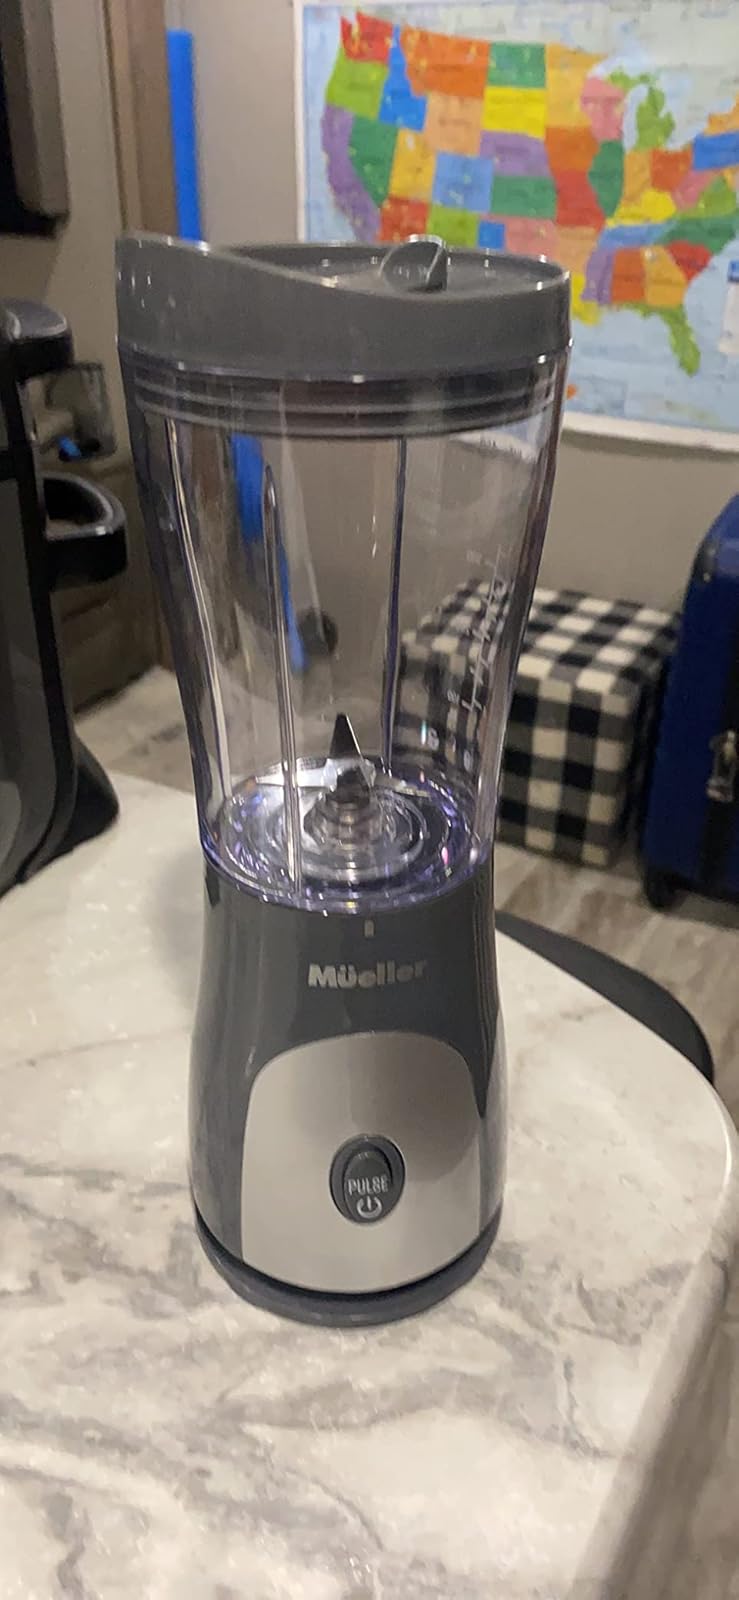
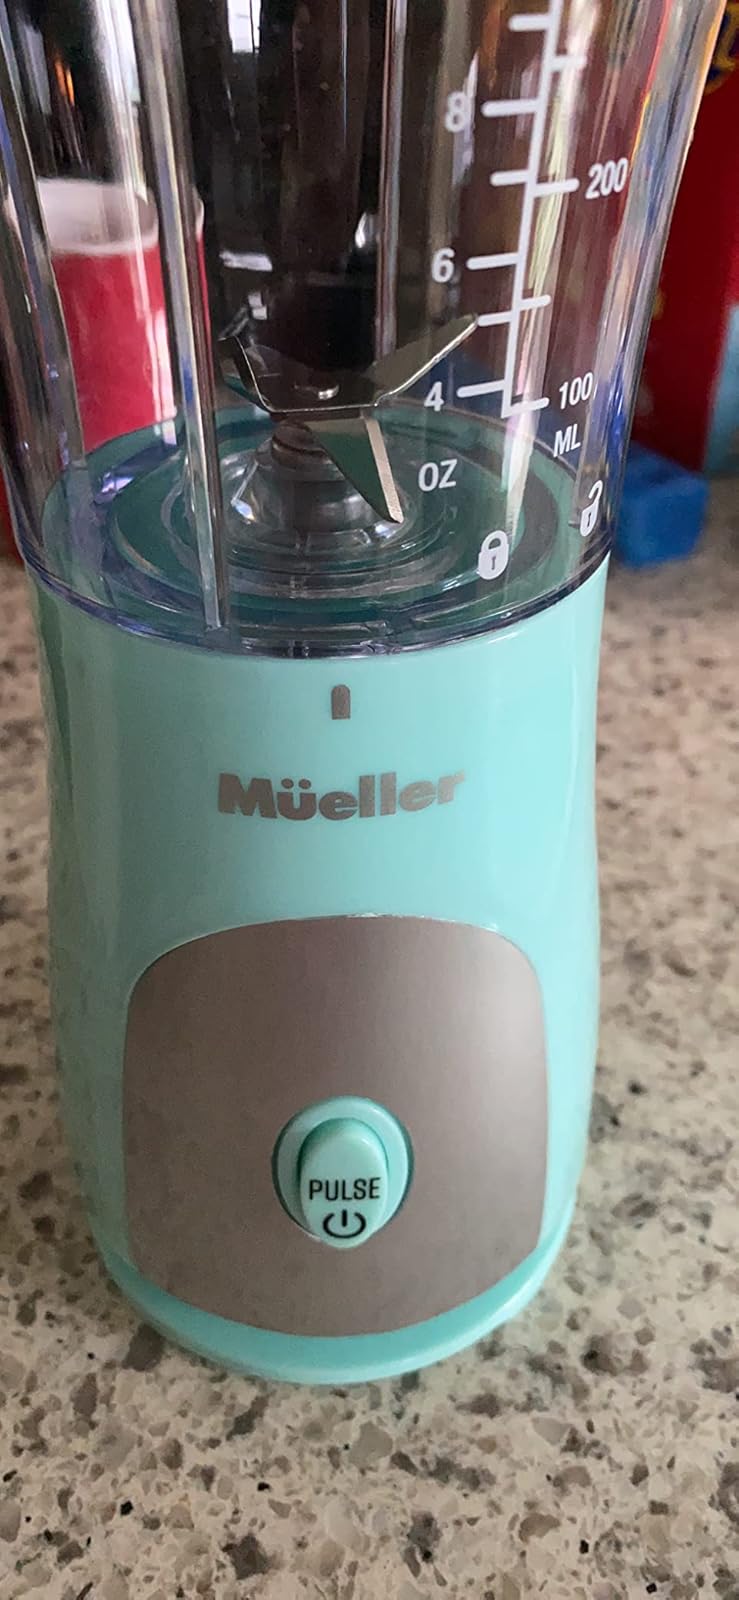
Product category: items_blender
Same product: no